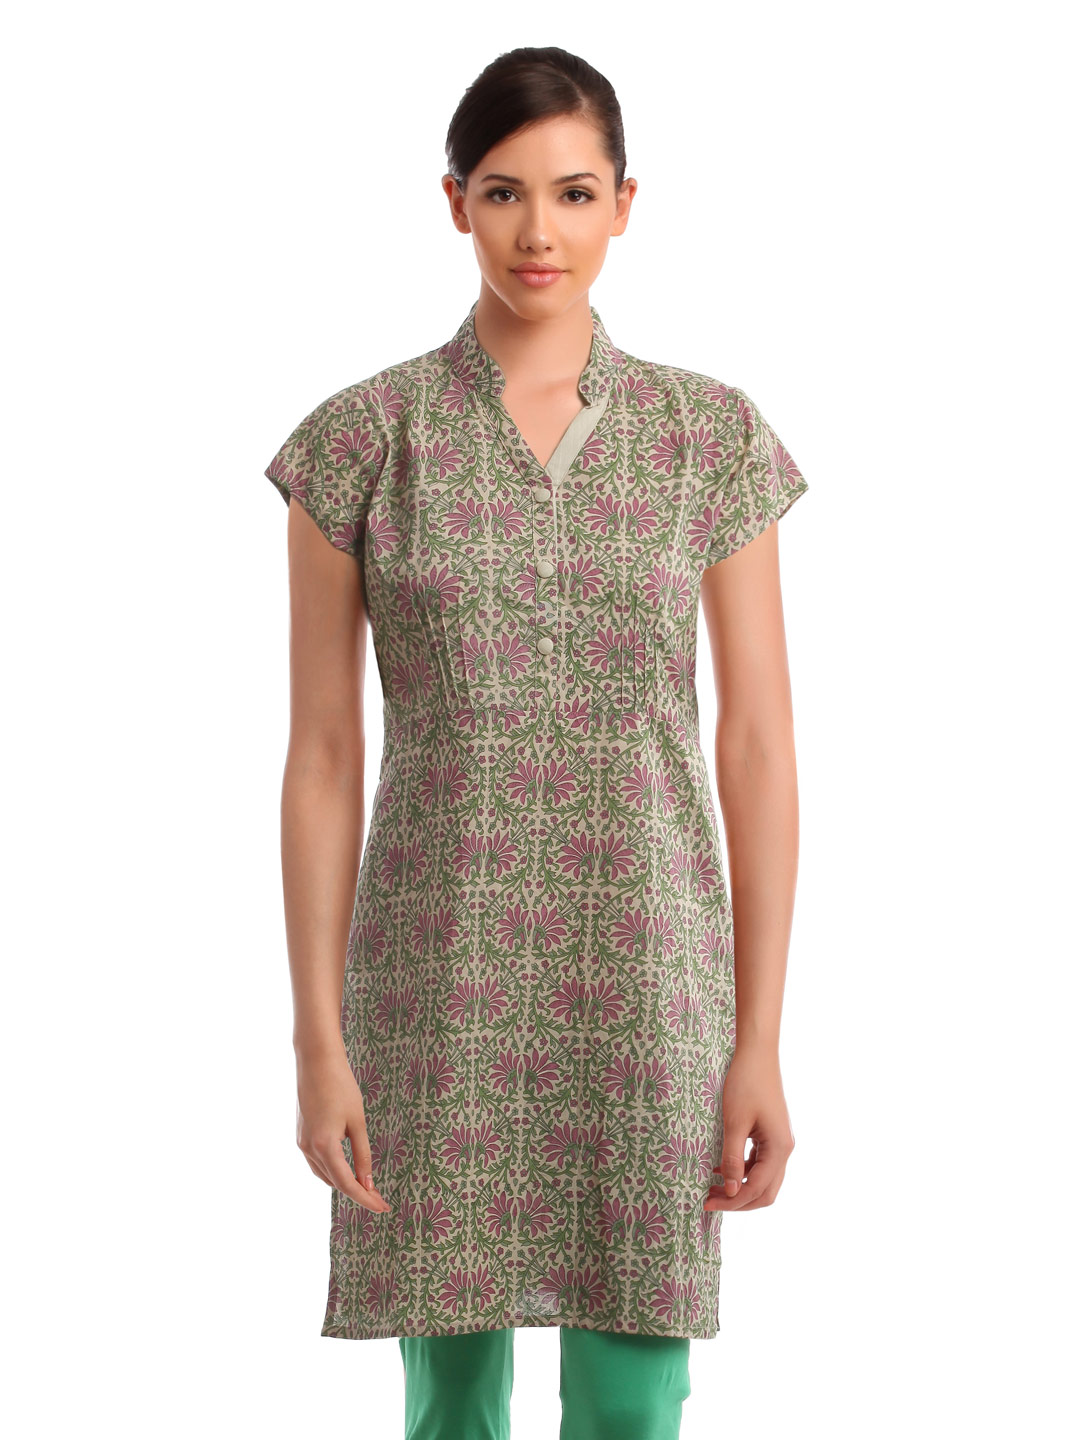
Alma Women Beige Printed Kurta
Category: Apparel / Topwear / Kurtas
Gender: Women
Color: Beige
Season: Fall 2012
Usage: Ethnic